Herringthorpe Stadium

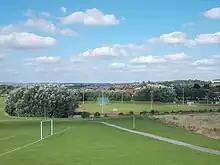
View from Broom Road

Herringthorpe Stadium is an athletics stadium in Rotherham, South Yorkshire, England. It contains a 400m, Olympic-class running track and grass pitch, as well as facilities for other Olympic disciplines such as discus nets. The stadium was the area's premier athletics venue until the English Institute of Sport opened in Sheffield in 2004. Rotherham Harriers athletics club are based at the stadium, which is the home ground of Rugby League Conference side Rotherham Giants, and it has also hosted Rotherham Titans rugby union games and school competitions.